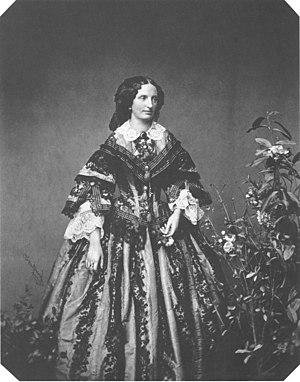
Auguste-Ferdinande de Habsbourg-Lorraine, archiduchesse d’Autriche et princesse de Toscane puis, par son mariage, princesse de Bavière, est née en 1825 et décédée en 1864. Épouse du régent Luitpold de Bavière, elle est aussi la mère du dernier souverain bavarois.